Canadair CT-114 Tutor

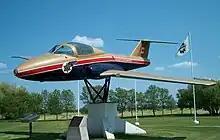
Tutor prototype on display at Southport Aerospace, Manitoba, in Golden Centennaires livery

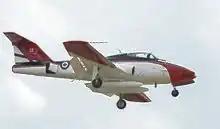
Aerospace Engineering Test Establishment Canadair Tutor

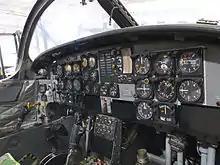
CT-114 cockpit

Although the CL-41 Tutor has been retired from active training, 26 Tutors continue to fly with the Canadian Armed Forces "Snowbirds" and the Aerospace Engineering Test Establishment at CFB Cold Lake or are in short-term storage.